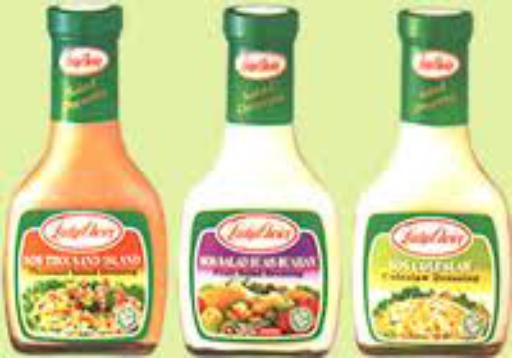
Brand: Lady's Choice
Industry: Food